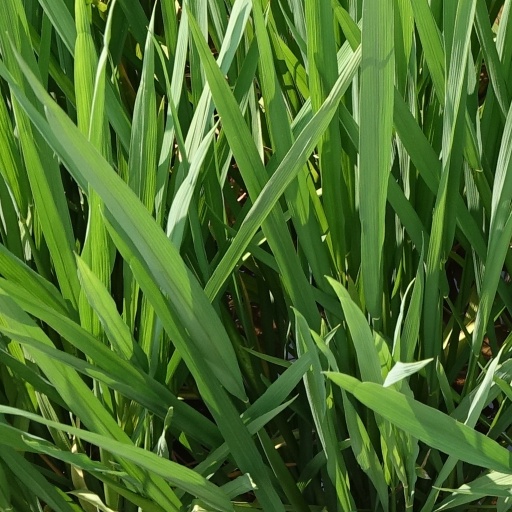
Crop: rice